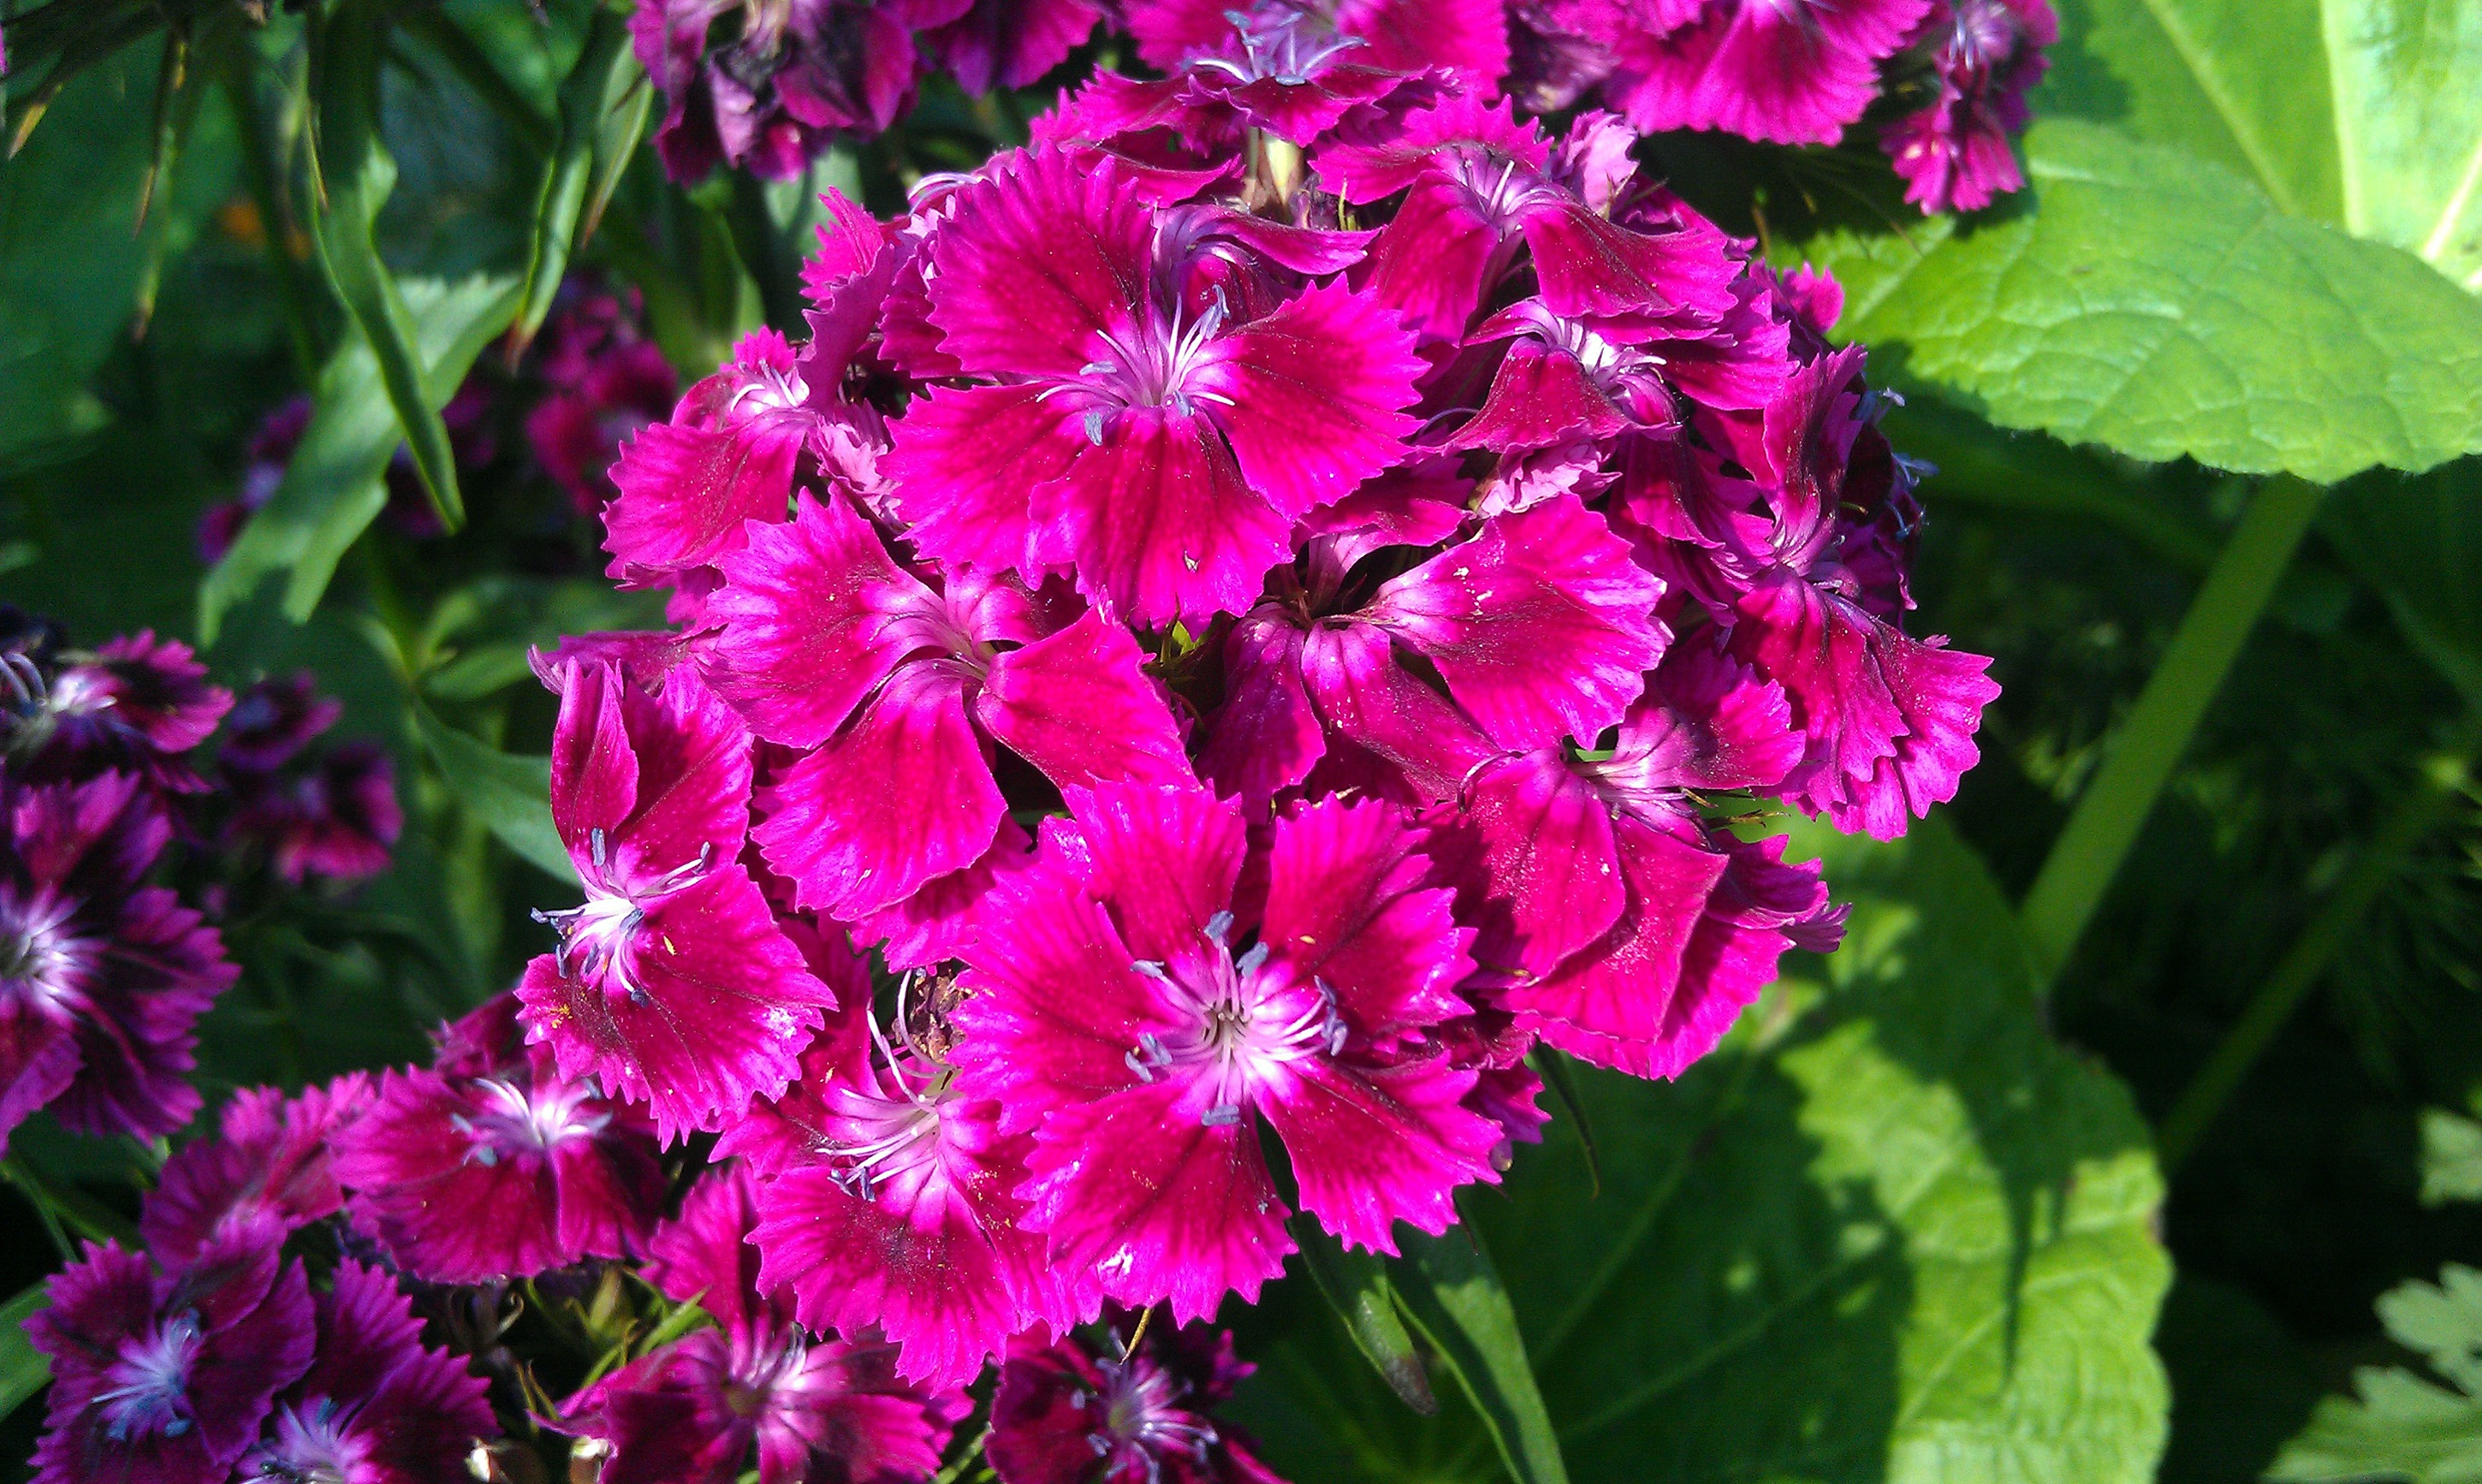
plant, flower, petal, bloom, botany, closeup, flora, plants, wildflower, clove, bright, dianthus, macro photography, ornamental plant, summer flowers, beautiful flower, flowering plant, sweet william, dianthus barbatus, annual plant, land plant